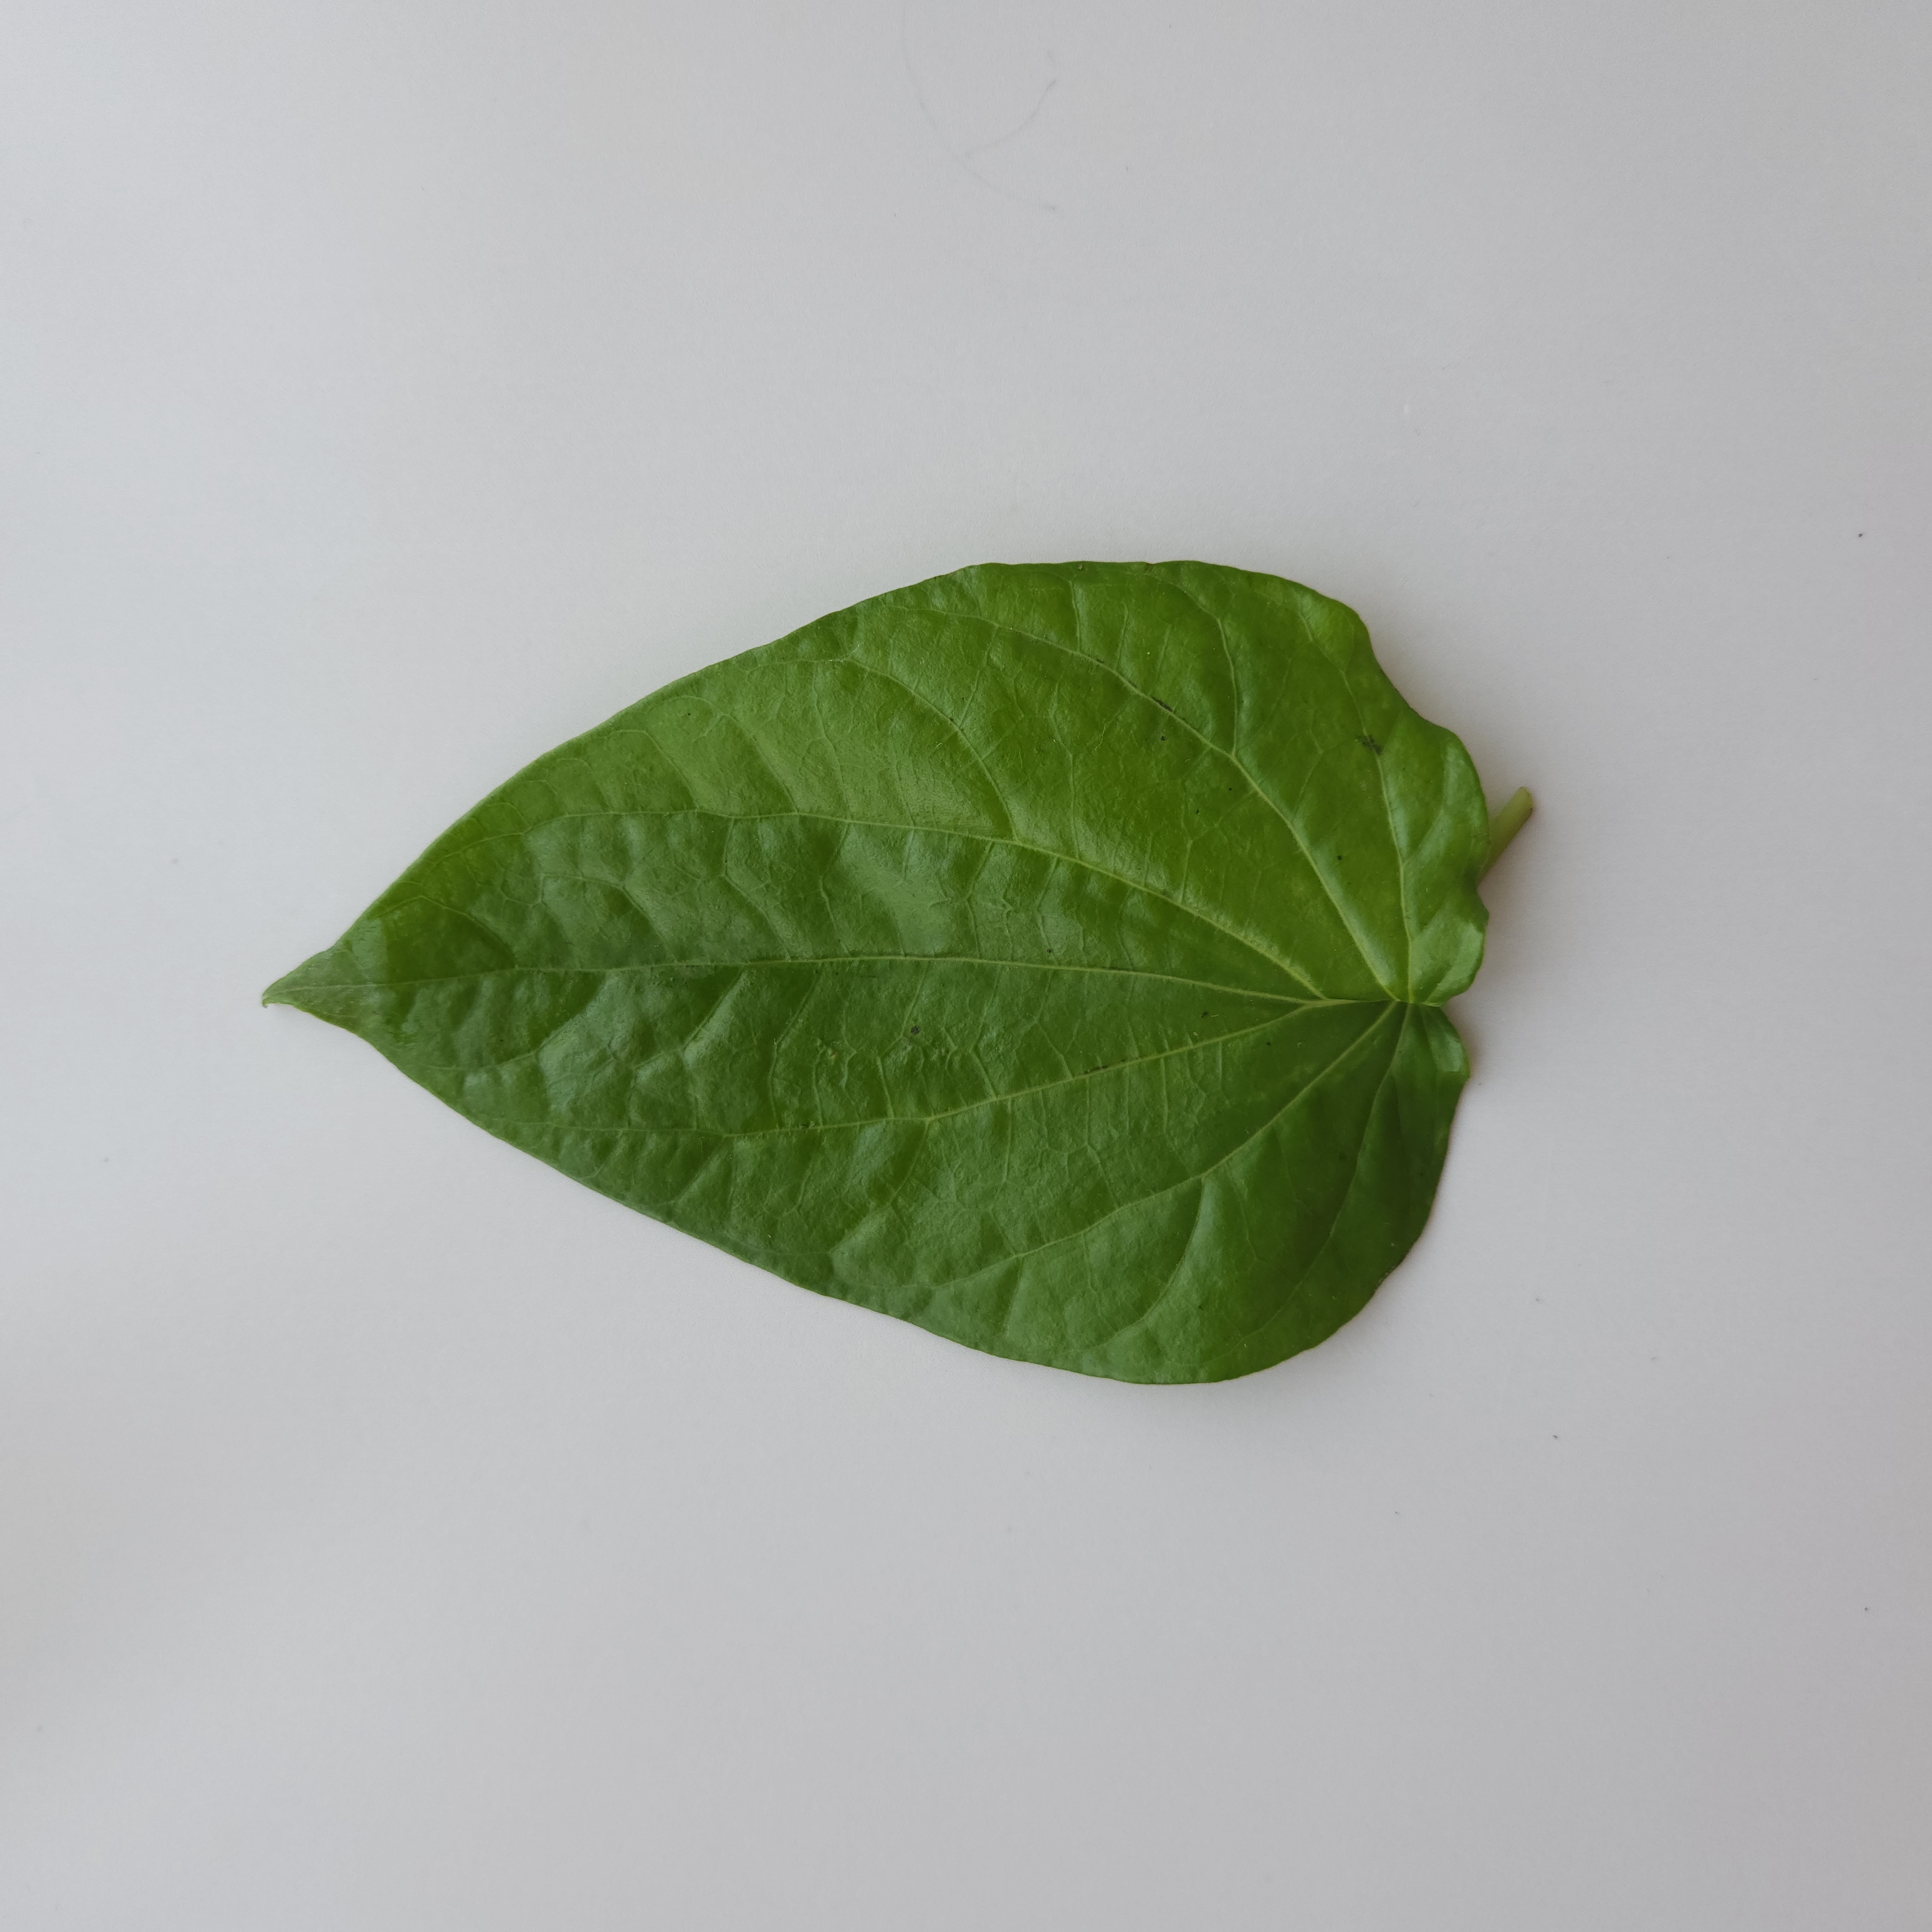
Label: Healthy